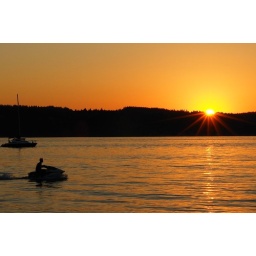
On the beach and in the water cooling off